Street Legal (New Zealand TV series)

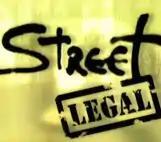

Street Legal is a New Zealand legal drama focused on the lives of a small group of lawyers. The show was produced by ScreenWorks. A total of four series consisting of 53 episodes were aired between 11 July 2000 and 21 August 2003.